Money Madness (1948 film)

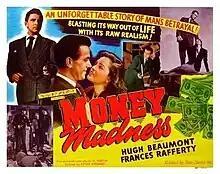
Theatrical release poster

Money Madness is a 1948 film noir mystery film directed by Sam Newfield starring Hugh Beaumont and Frances Rafferty.